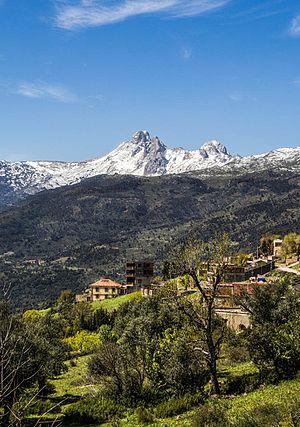
La wilaya de Béjaïa est une wilaya algérienne, située au nord est du pays, dans la région de la Kabylie sur sa côte méditerranéenne. Elle est divisée administrativement en 52 communes et 19 daïras.